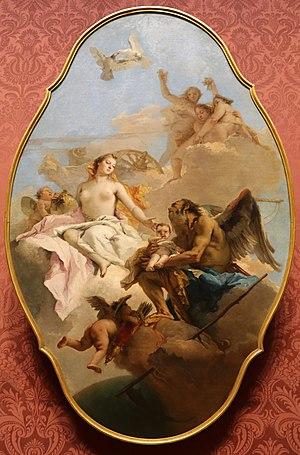
Cette page fournit une liste chronologique de peintures du vénitien Giambattista Tiepolo.